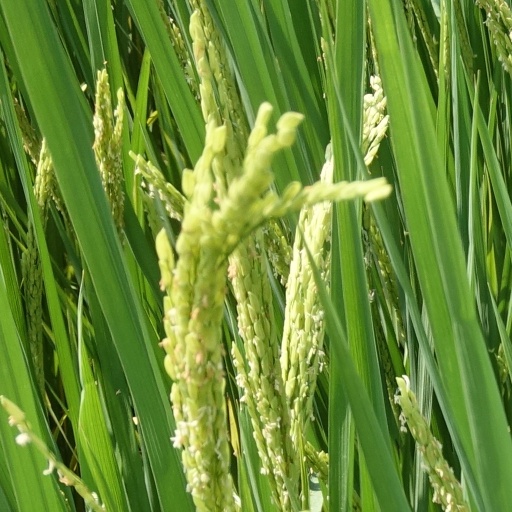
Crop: rice